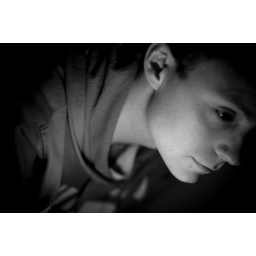
Ross illuminated by ikeas finest bedside table lamp